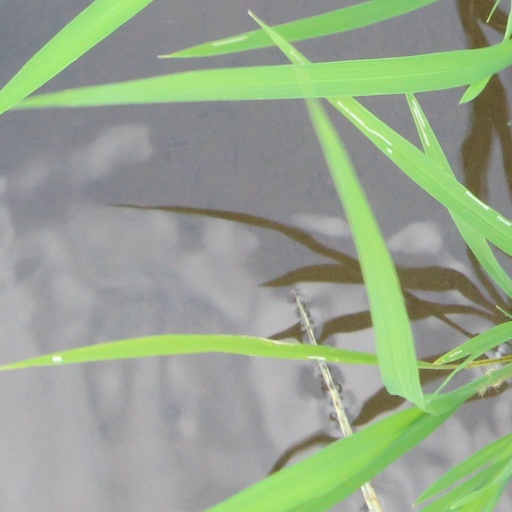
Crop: rice